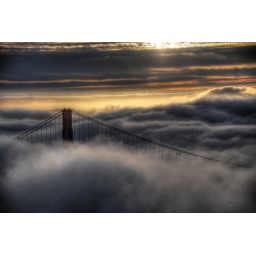
North tower of Golden Gate Bridge in clouds at sunrise